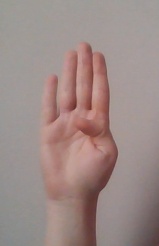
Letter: kaaf